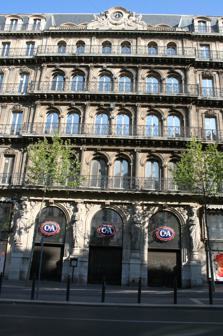
Building: Hôtel Louvre et Paix
Country: France
Year built: 1863
Not to be confused with Louvre Hotels . Hôtel Louvre et Paix General information Address 49-53, Canebière Town or city Marseille Country France Coordinates 43°17′49″N 5°22′43″E / 43.2969°N 5.3785°E / 43.2969; 5.3785 Completed 1863 Design and construction Architect(s) Jean-Charles Pot The Hôtel Louvre et Paix (a.k.a. Hôtel de la Marine ) is a historic building in Marseille , France. Dedicated in 1863 as a luxury hotel, it was used by the Kriegsmarine during World War II. It now houses city administration offices and a C&A store. Location It is located at numbers 49–53 on the Canebière near the Old Port , in the 1st arrondissement of Marseille . History The hotel was built in the 1860s, at a time when the Canebière was a meeting place for high society . It was designed by architect Jean-Charles Pot . Sculptor Hippolyte Ferrat designed four caryatids on the front wall (a sphinx for America, an elephant for Asia, a dromedary for Africa, a fish for Europe) as well as two sculptures on the pediment surrounding the clock. The hotel was dedicated in 1863. During World War II, the hotel played a significant role. It was a used by the French Navy from March 11, 1941, onwards. Later, it was used by the Kriegsmarine , the navy of Nazi Germany . It now houses city administration offices and a C&A store. Architectural significance It has been listed as an official monument since 1982. See also Hotels portal References Wikimedia Commons has media related to Hôtel Louvre et Paix .